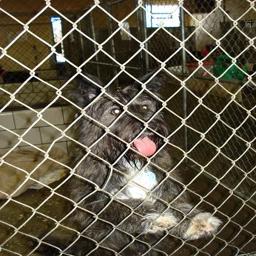
Animal: dogs